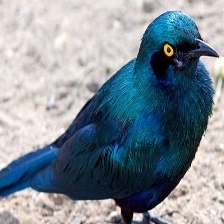
Species: CAPE GLOSSY STARLING
Scientific name: LAMPROTORNIS NITENS